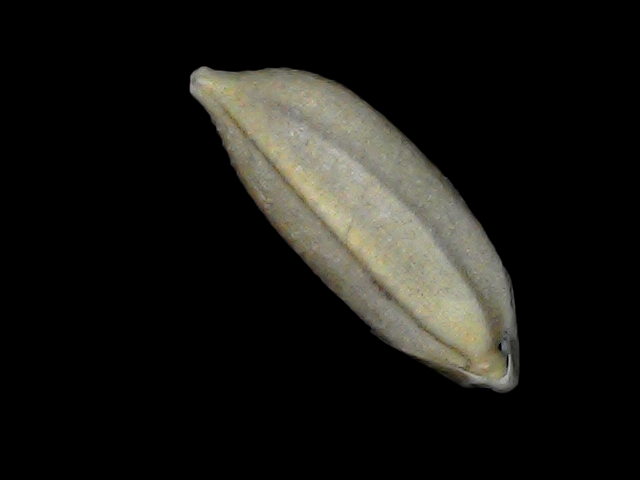
Rice variety: Bd34